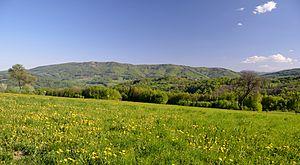
Le Schöpfl est un sommet s'élevant à 893 m d'altitude et constituant le point culminant du massif du Wienerwald, en Autriche, à l'ouest de Vienne. Il se trouve à l'extrémité nord-est des Alpes.